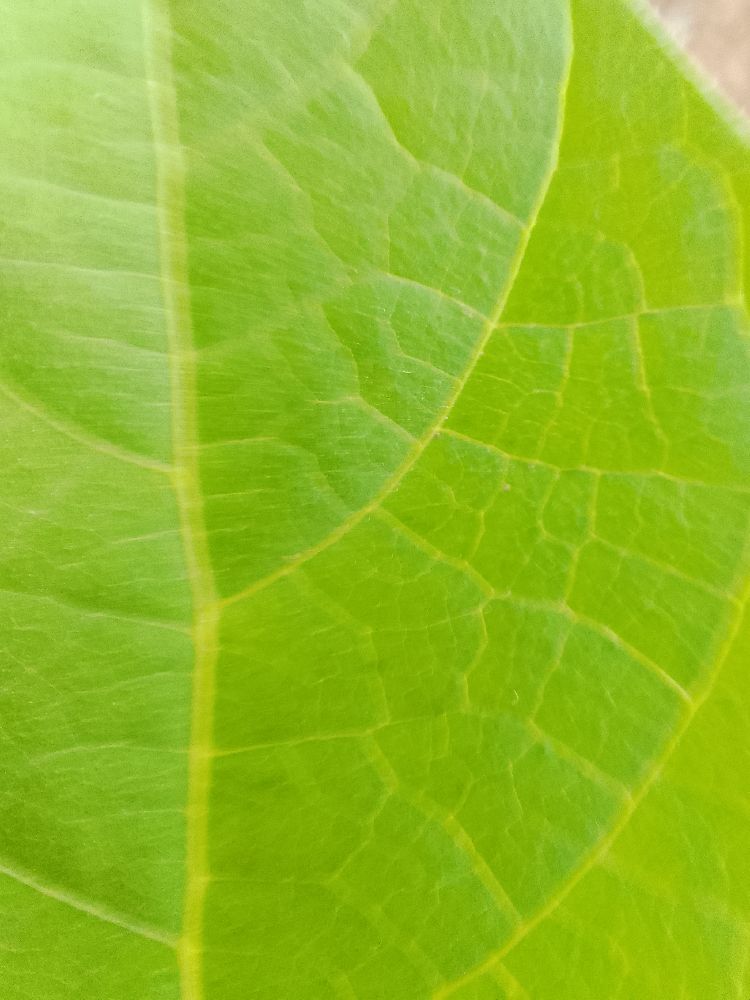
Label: healthy